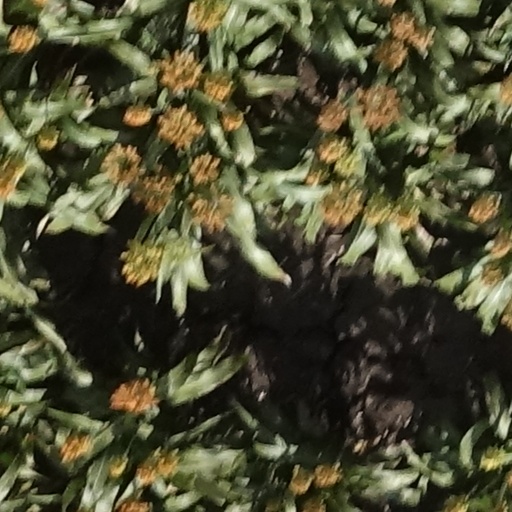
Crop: sorghum